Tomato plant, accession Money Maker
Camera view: vertical (180 deg); turntable rotation: 330 degrees
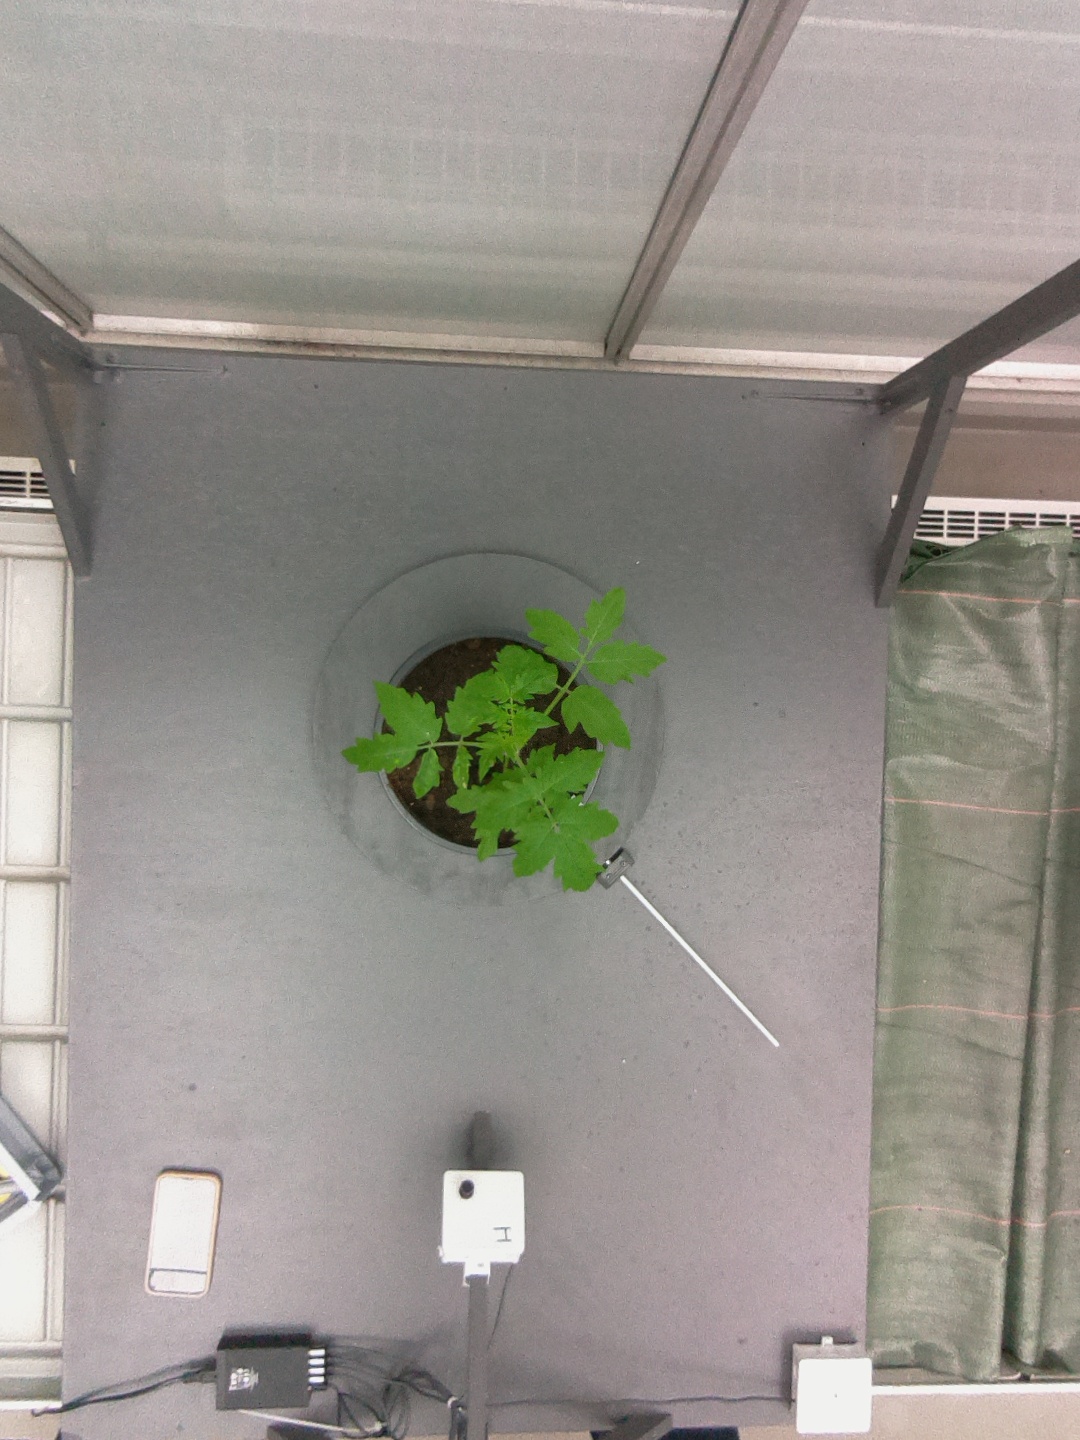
BBCH growth stage 13: 6 of true leaves visible